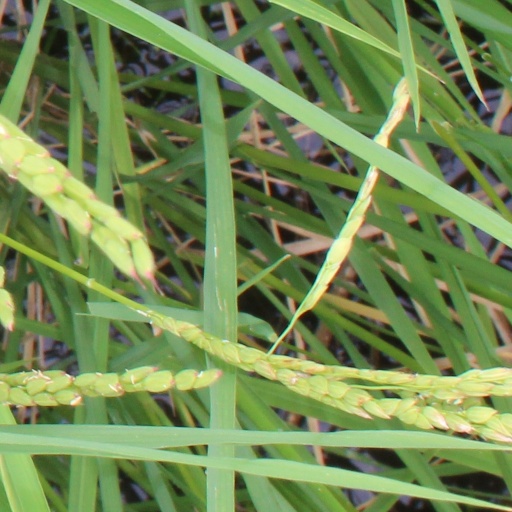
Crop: rice